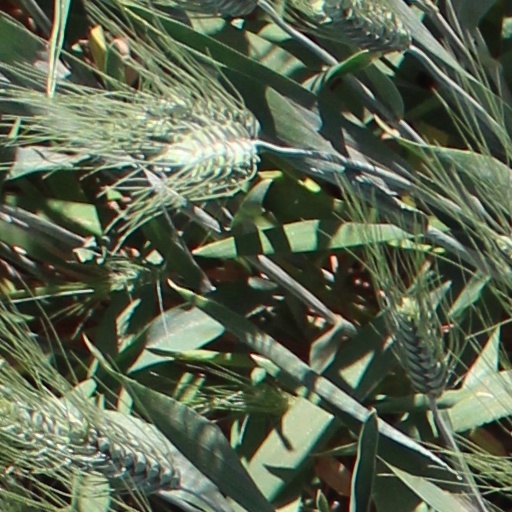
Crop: wheat